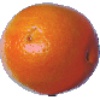
Label: tangelo